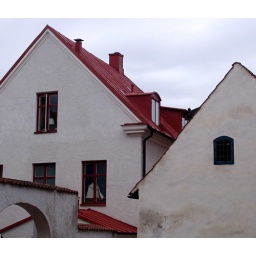
ship in the window